Oleg Smolin

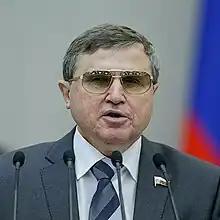

Oleg Nikolayevich Smolin (born 10 February 1952) is a Russian politician. He is a State Duma deputy, as a member of the Communist Party. He is blind, and was the vice president of the Russian Paralympic committee.